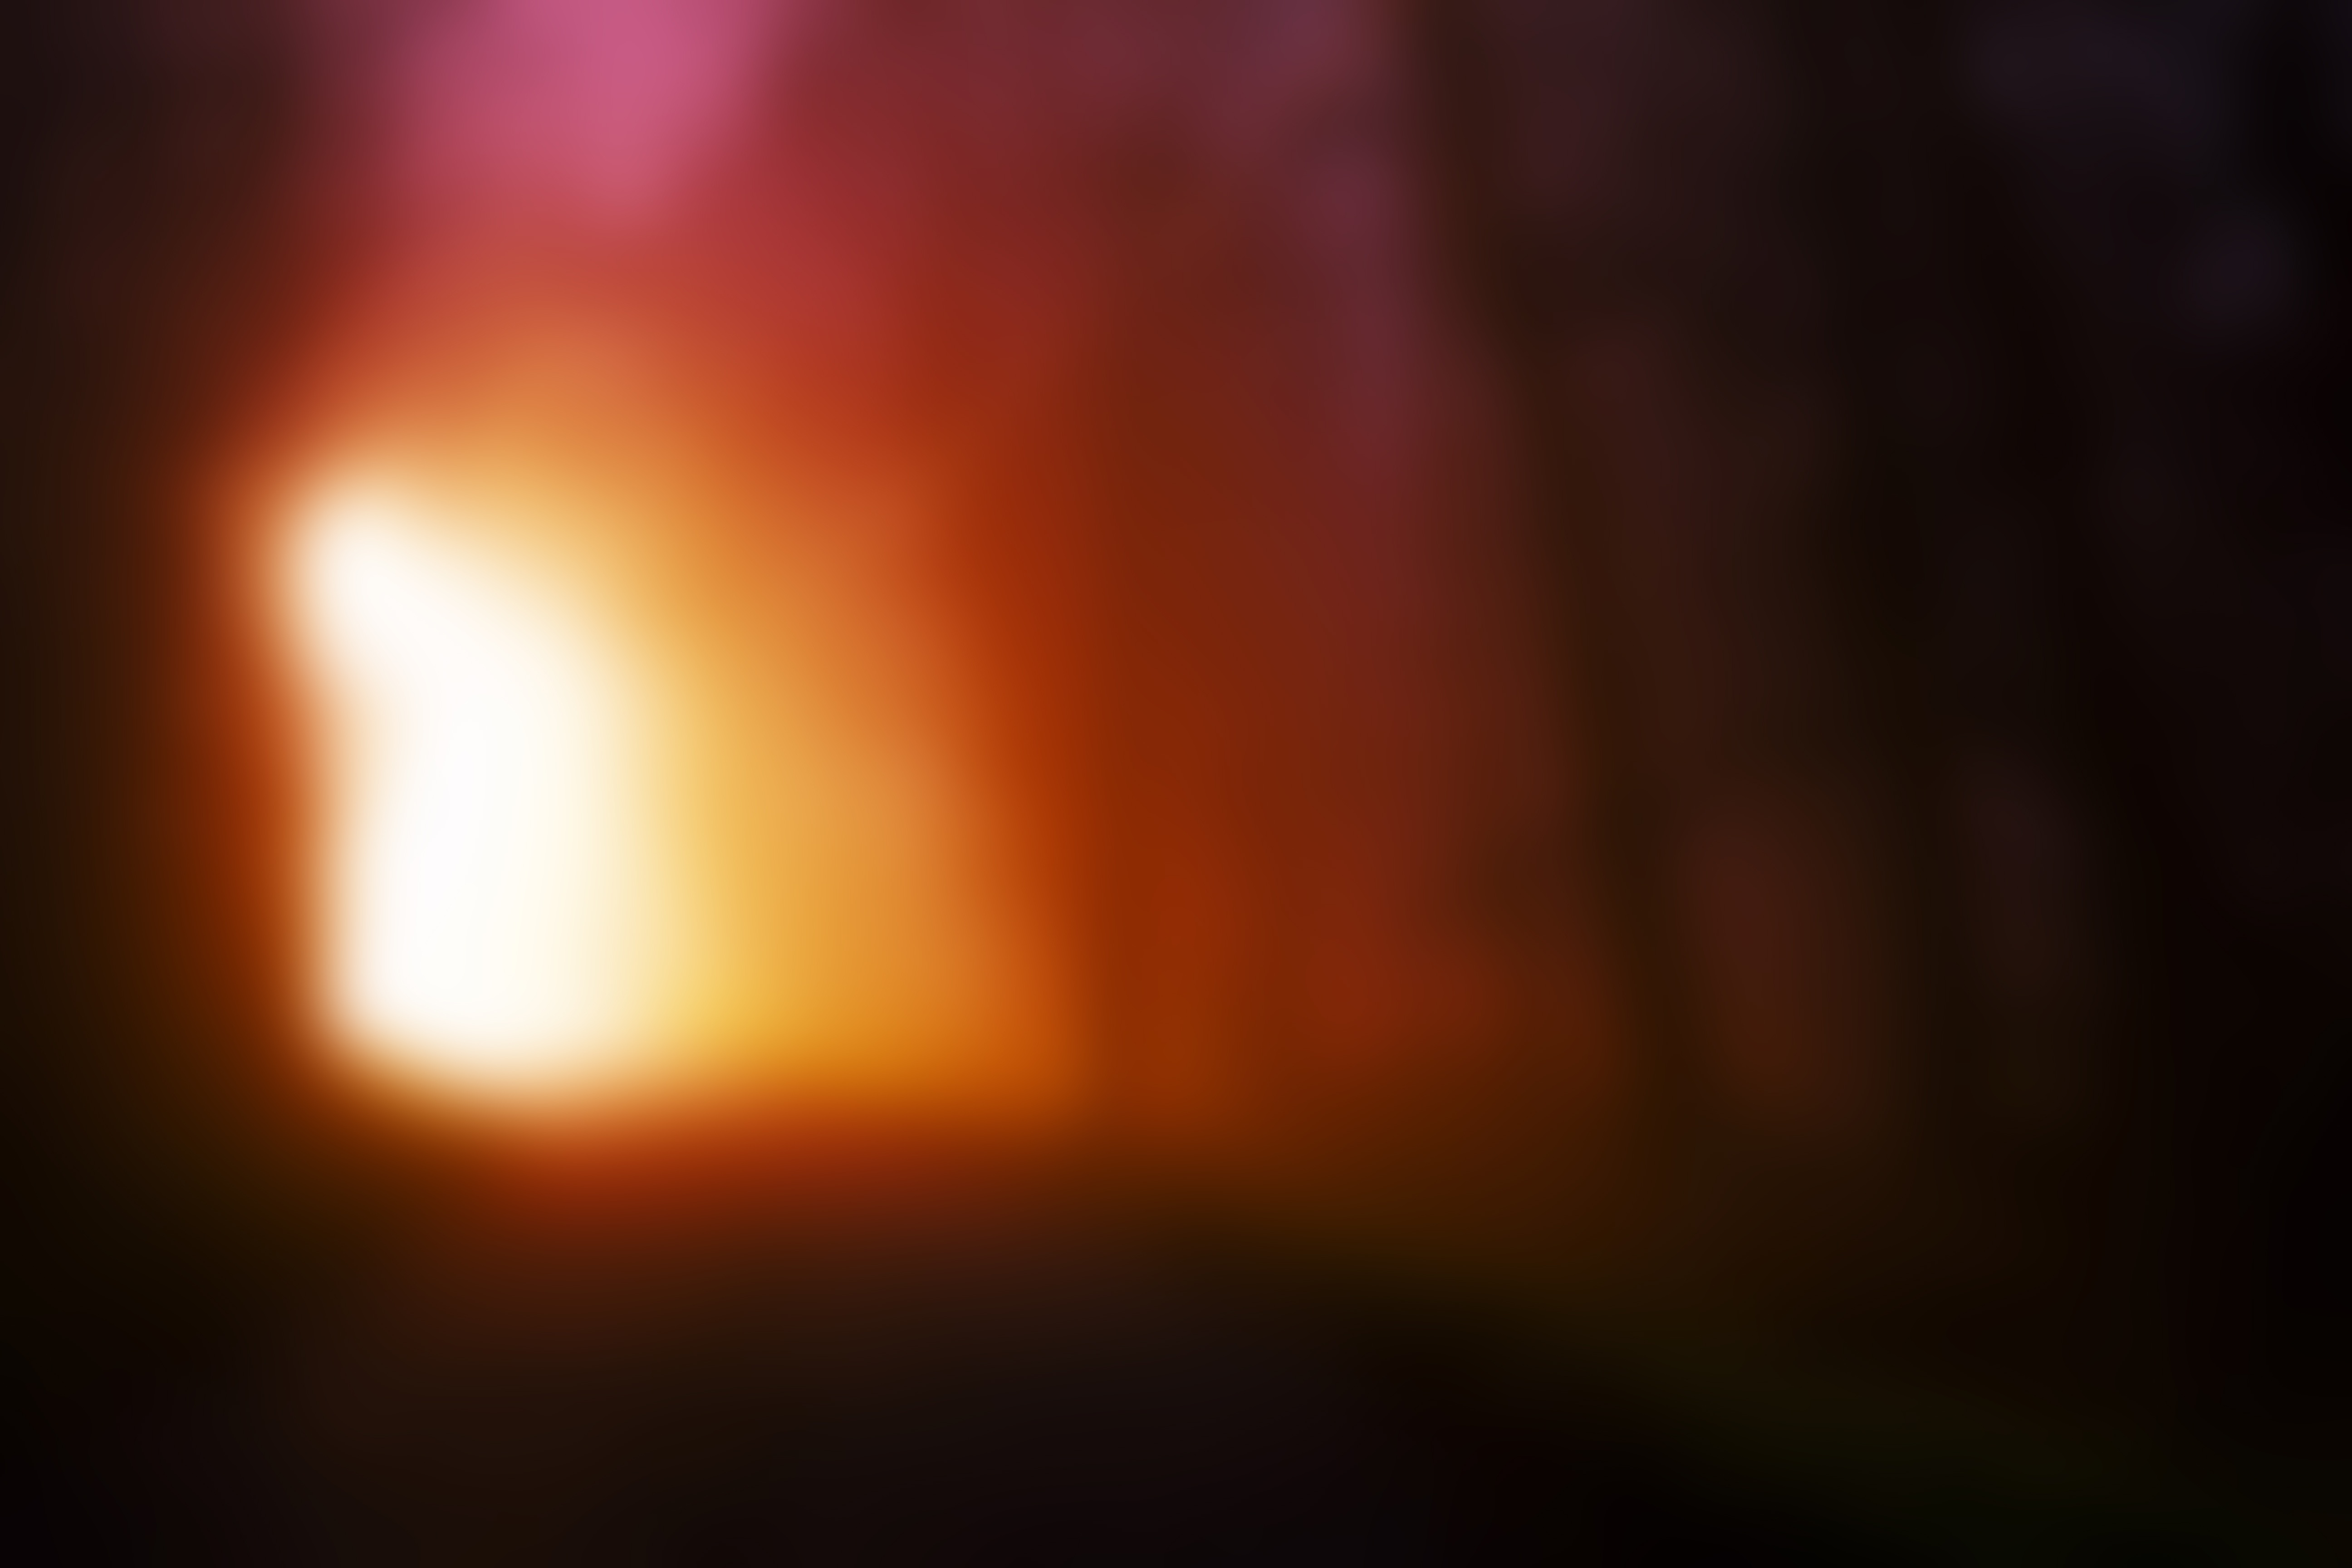
light, bokeh, blur, sunset, sunlight, atmosphere, fire, romantic, background, geological phenomenon